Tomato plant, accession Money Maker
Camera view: horizontal (90 deg, fisheye); turntable rotation: 180 degrees
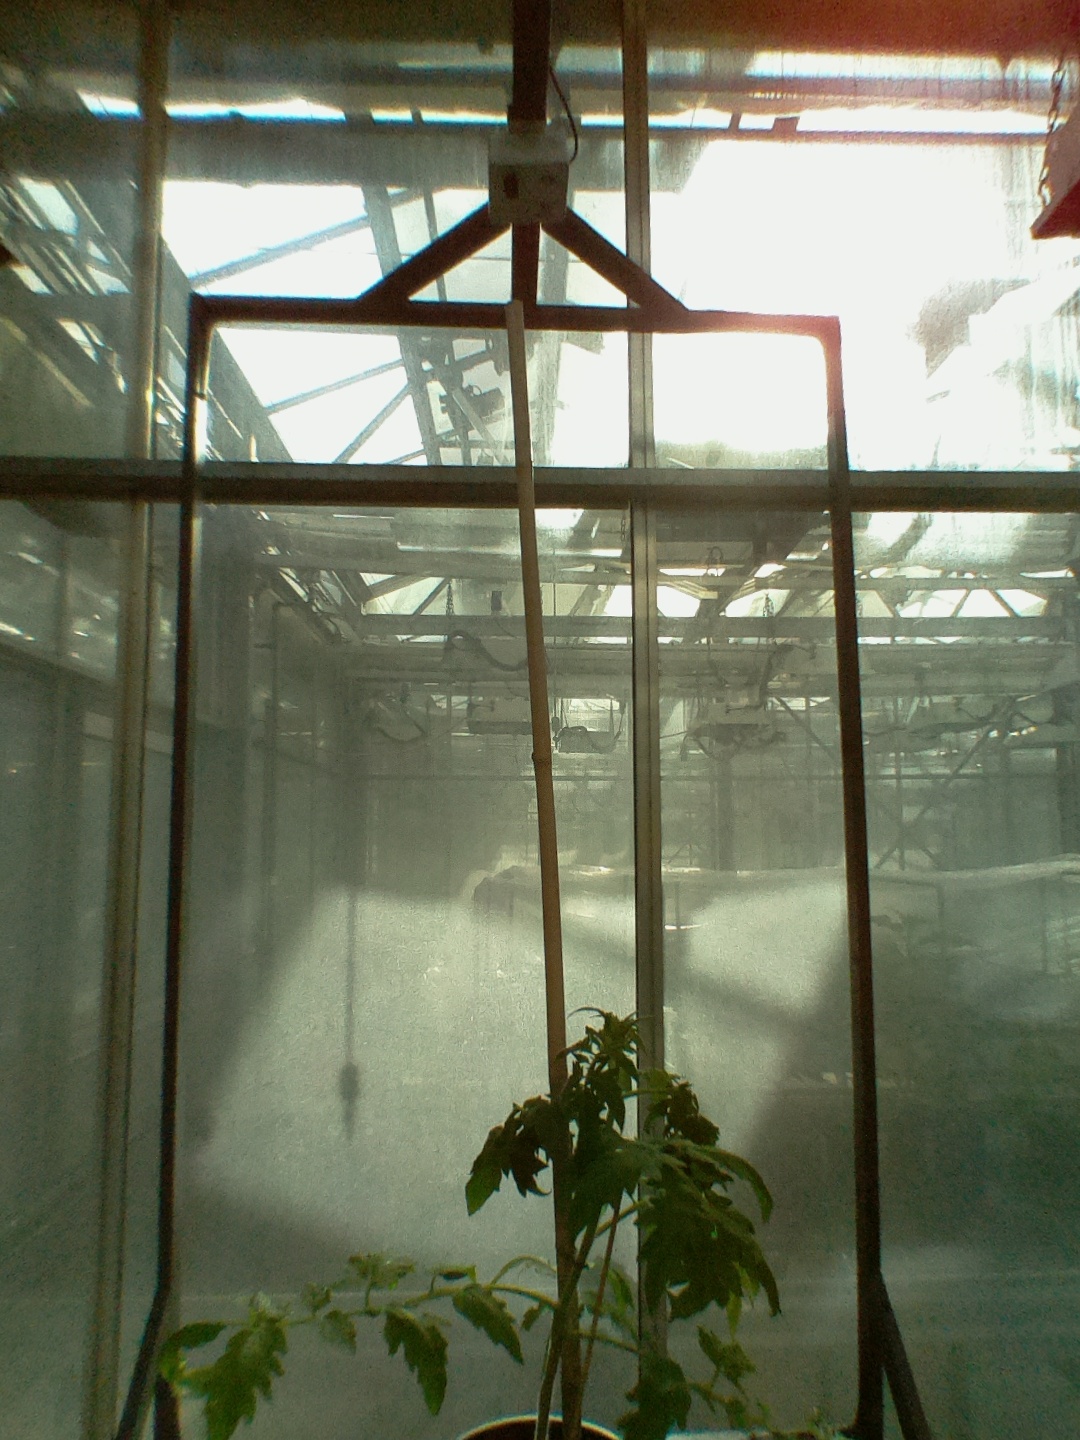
BBCH growth stage 14: 8 of true leaves visible